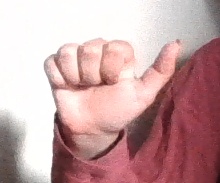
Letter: dhad